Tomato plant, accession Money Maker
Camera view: bottom (45 deg); turntable rotation: 330 degrees
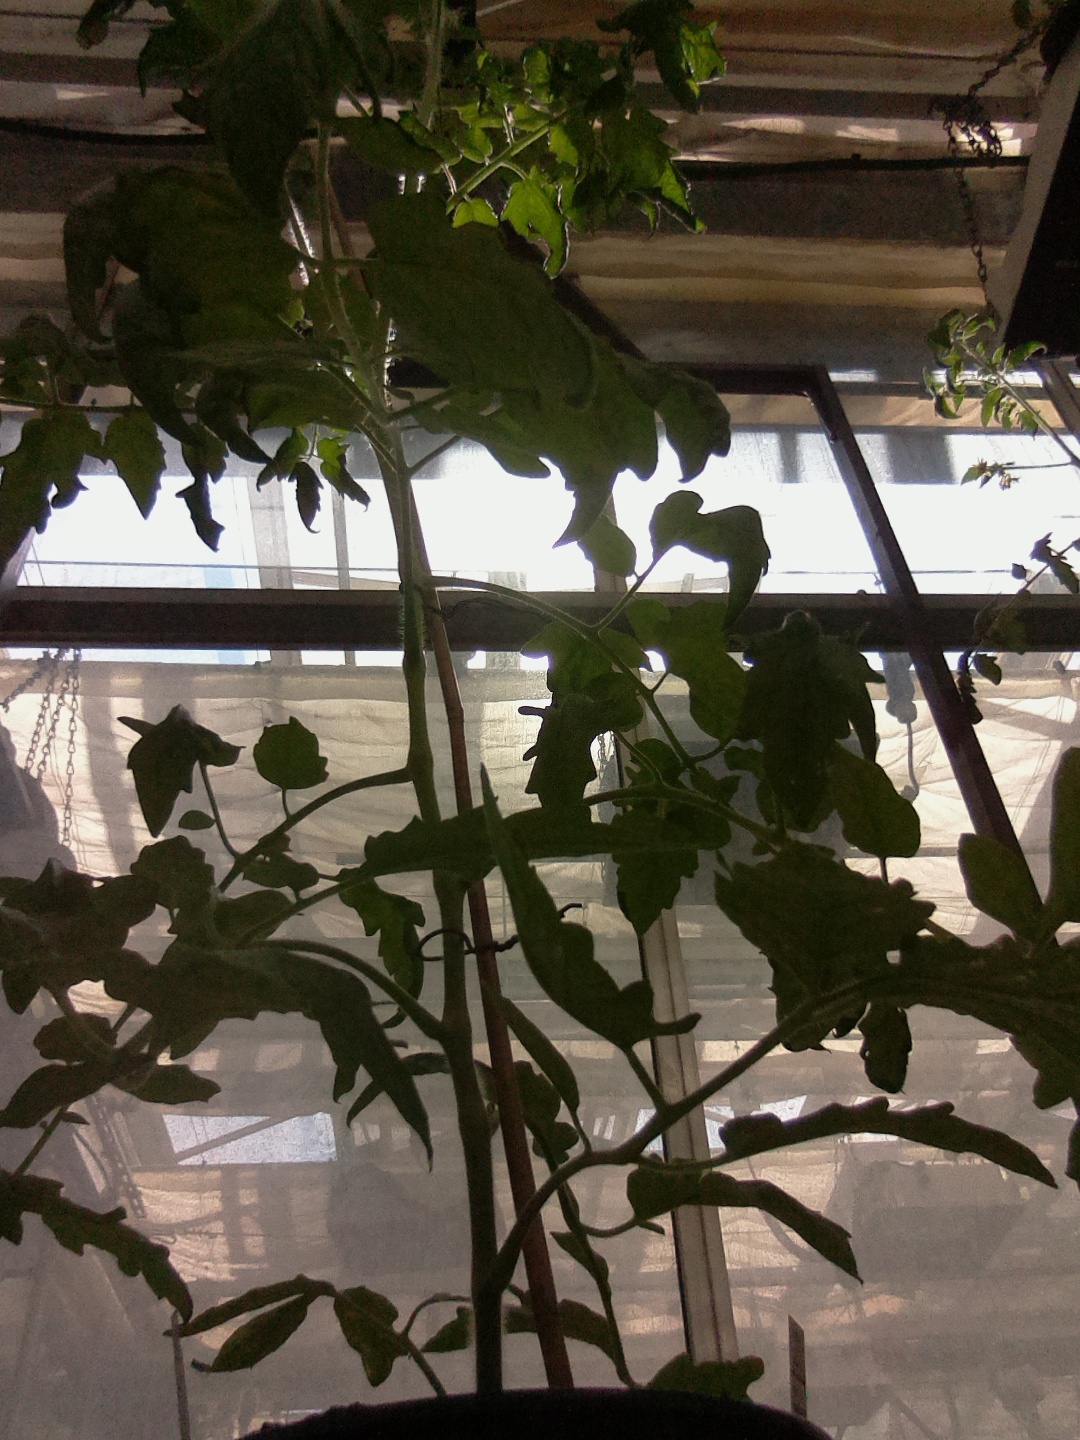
BBCH growth stage 63: 30%-40% of flowers open